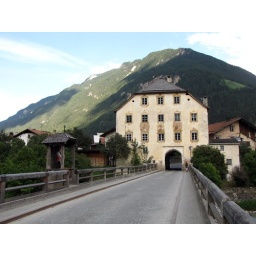
The bridge over the Inn river was built in 1950.